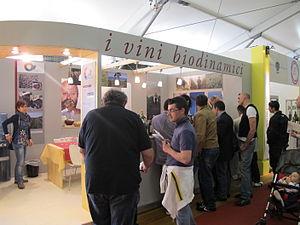
Stand à Vinitaly du vin biodynamique
Vinitaly est le Salon international du vin et des spiritueux qui se déroule chaque année à Vérone depuis 1967. Vinitaly s’étend sur plus de 95 000 m², accueille plus de 4 000 exposants par an et enregistre environ 150 000 visiteurs par édition, trois fois supérieurs à ceux de l'autre salon européen majeur, Vinexpo. Le salon accueille des producteurs, des importateurs, des distributeurs, des restaurateurs, des techniciens, des journalistes et des leaders d’opinion en provenance du monde entier.
Un vin biodynamique est un vin produit selon les principes de l'agriculture biodynamique. Les pratiques biodynamiques peuvent s'appliquer, selon le choix de producteur, simplement aux méthodes de culture de la vigne, ou bien aller jusqu'à qu'à l'élaboration du vin avec des critères spécifiques de vinification. Il s'agit notamment de l'emploi des préparations biodynamiques ainsi que l'utilisation de doses d'anhydride sulfureux plus faibles qu'en agriculture biologique. Les intrants œnologiques sont également limités.